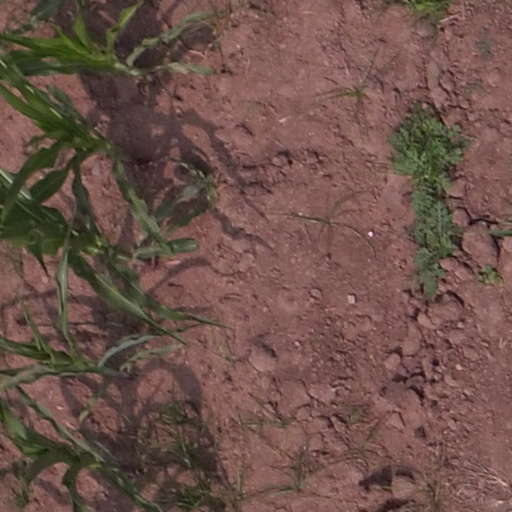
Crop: maize; corn